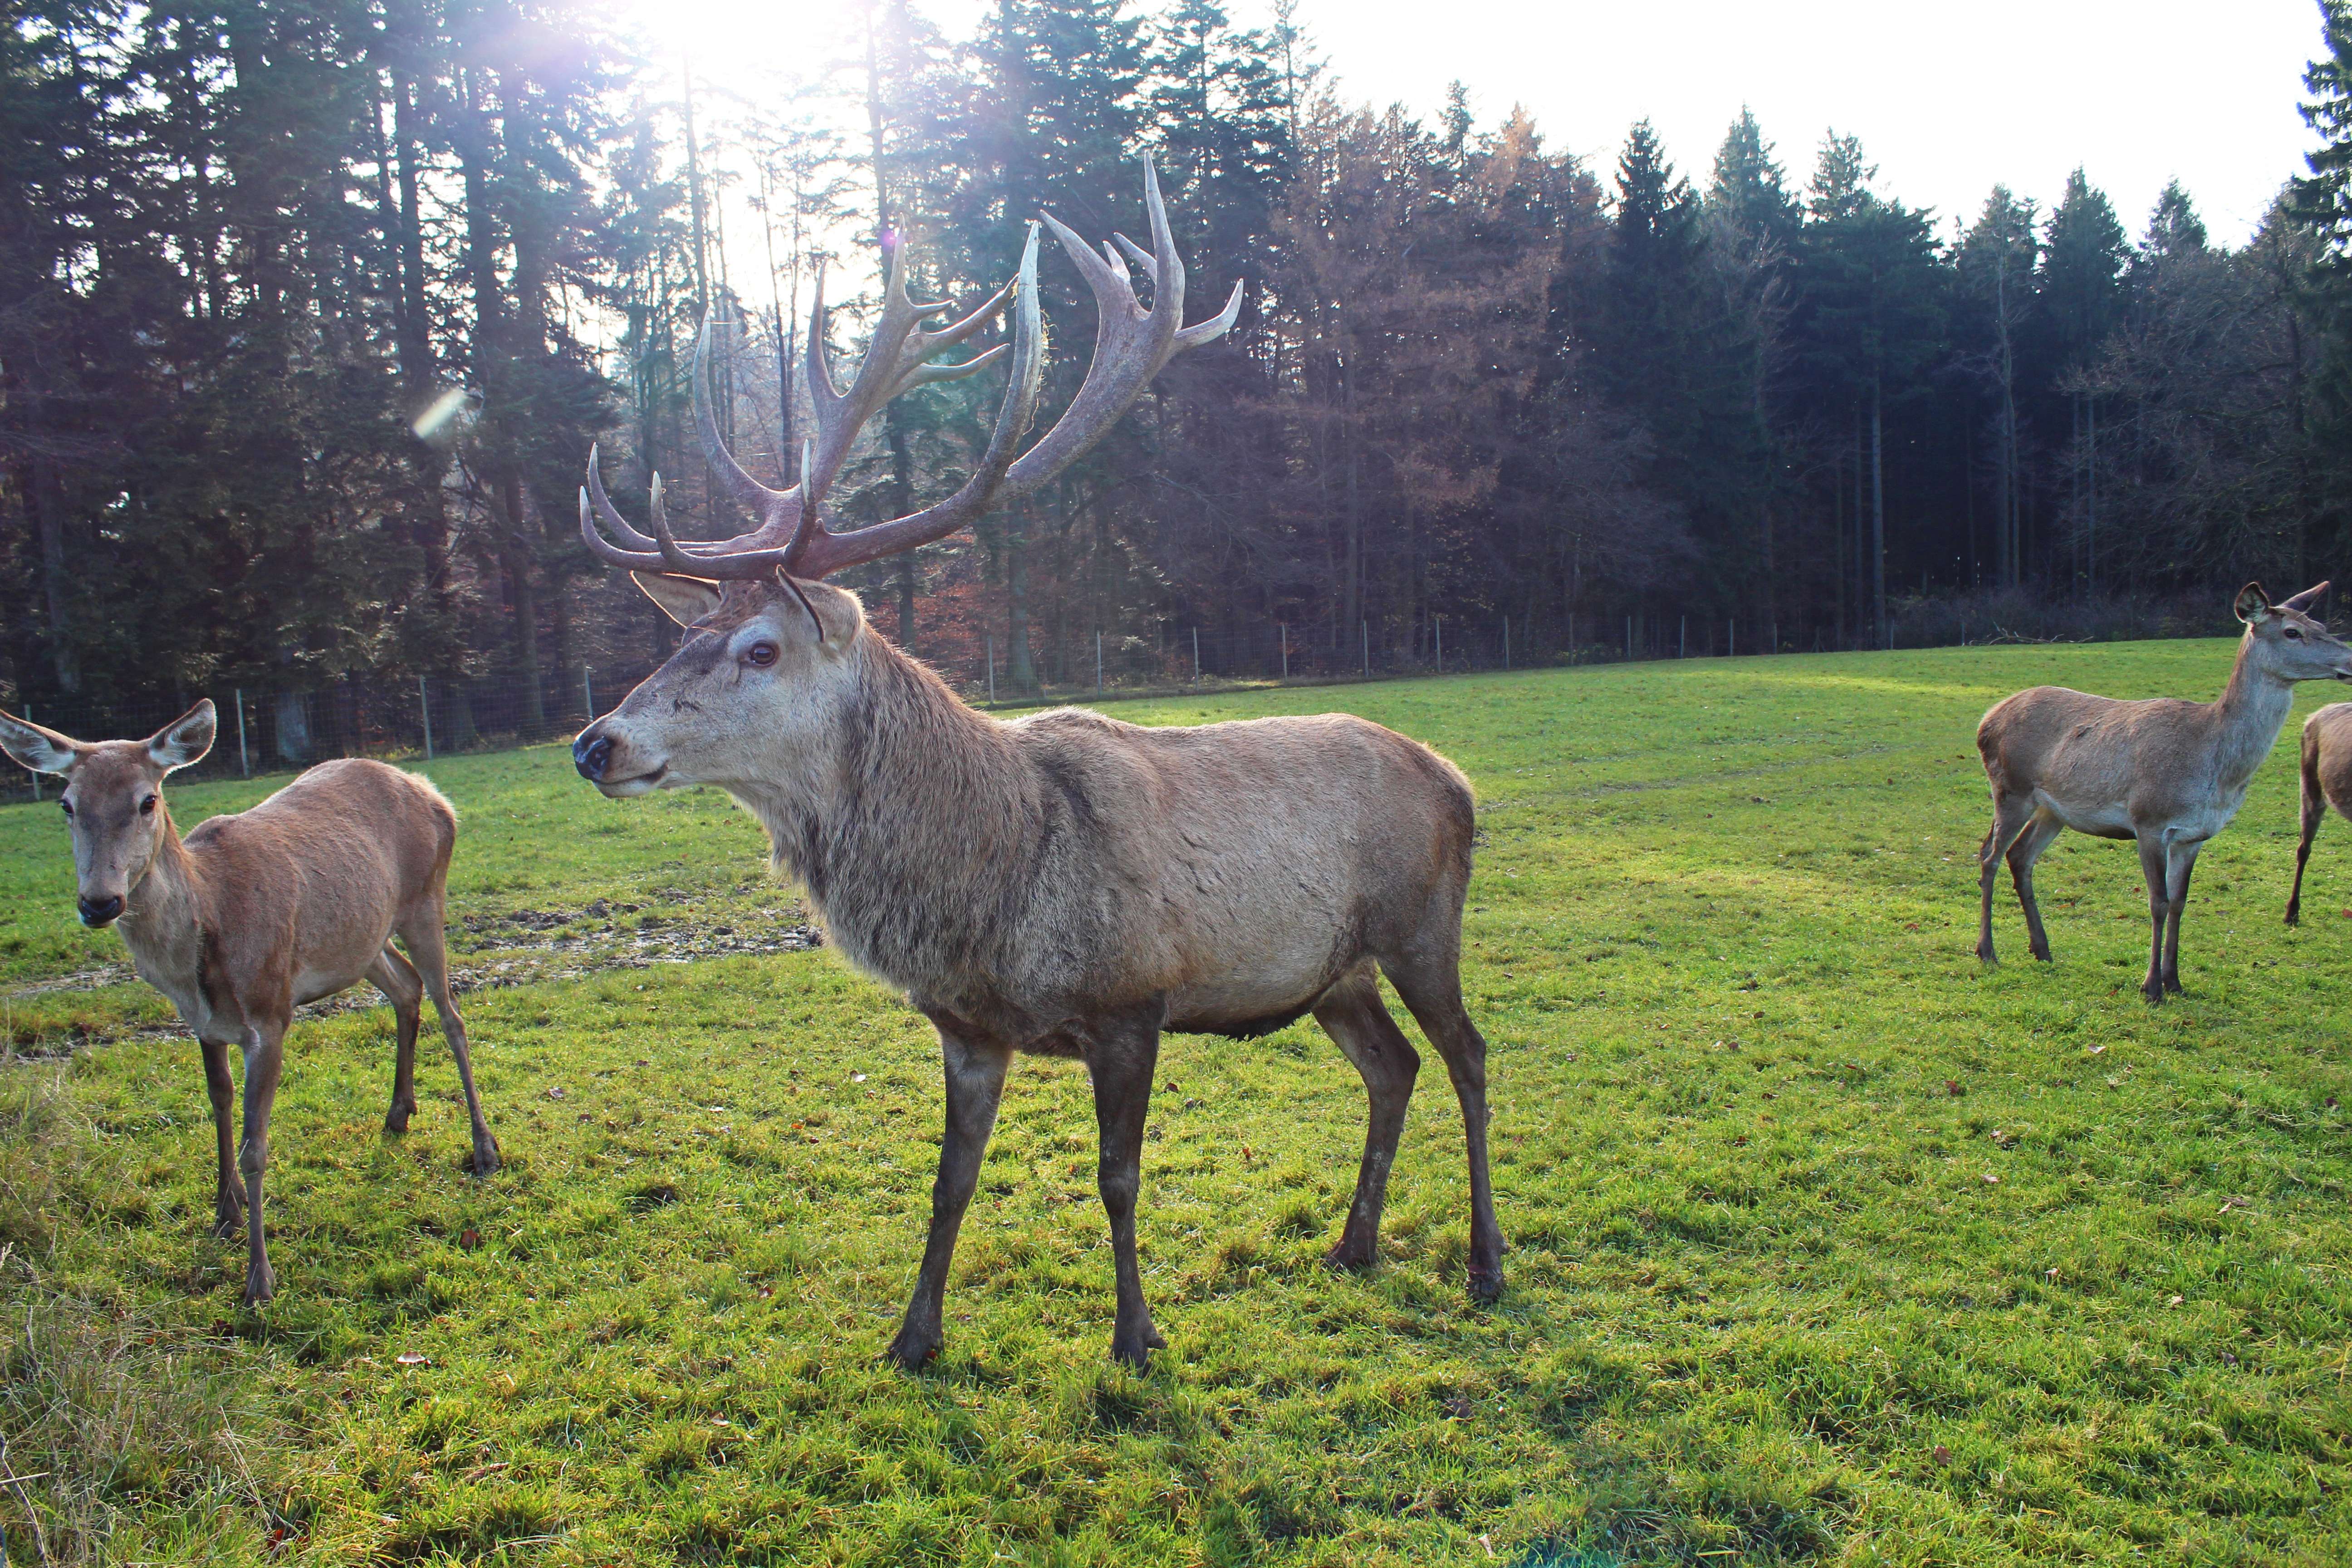
nature, forest, animal, wildlife, wild, deer, herd, pasture, grazing, mammal, fauna, antler, hirsch, scheu, animal world, rut, elk, antler carrier, white tailed deer, pack animal, damm wild